1961 24 Hours of Le Mans

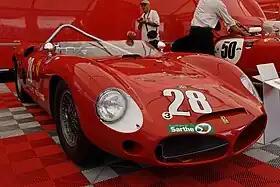
The Ferrari 246 SP driven by Ginther/Von Trips, which retired after running out of fuel.

The day of the race started with light showers, but by the time 4pm came around the overcast conditions had dried out the circuit. Moss, as always, was quick but by dint of starting further up the grid, Jim Clark's Aston Martin was first car under the Dunlop bridge. Two of the last to get away were Mike Parkes’ Ferrari and Augie Pabst's Maserati. But at the end of the first lap, Ginther in the 246 SP led Hill's Testarossa, Hansgen's Maserati then Pedro Rodriguez in the NART Ferrari, Clark, Moss & Salvadori. Within five laps, Rodriguez had got to the front and together with Ginther and Hill they built a gap from the chasing pack, swapping places often. The first pitstops and driver-changes came after 90 minutes of racing. The 246SP was able to run up to 15 minutes longer before refuelling, therefore building up a bit of a lead.